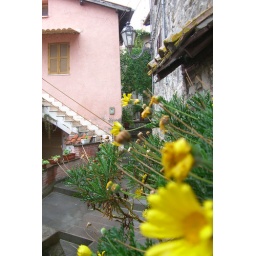
street with flower in Trevignano, Italy